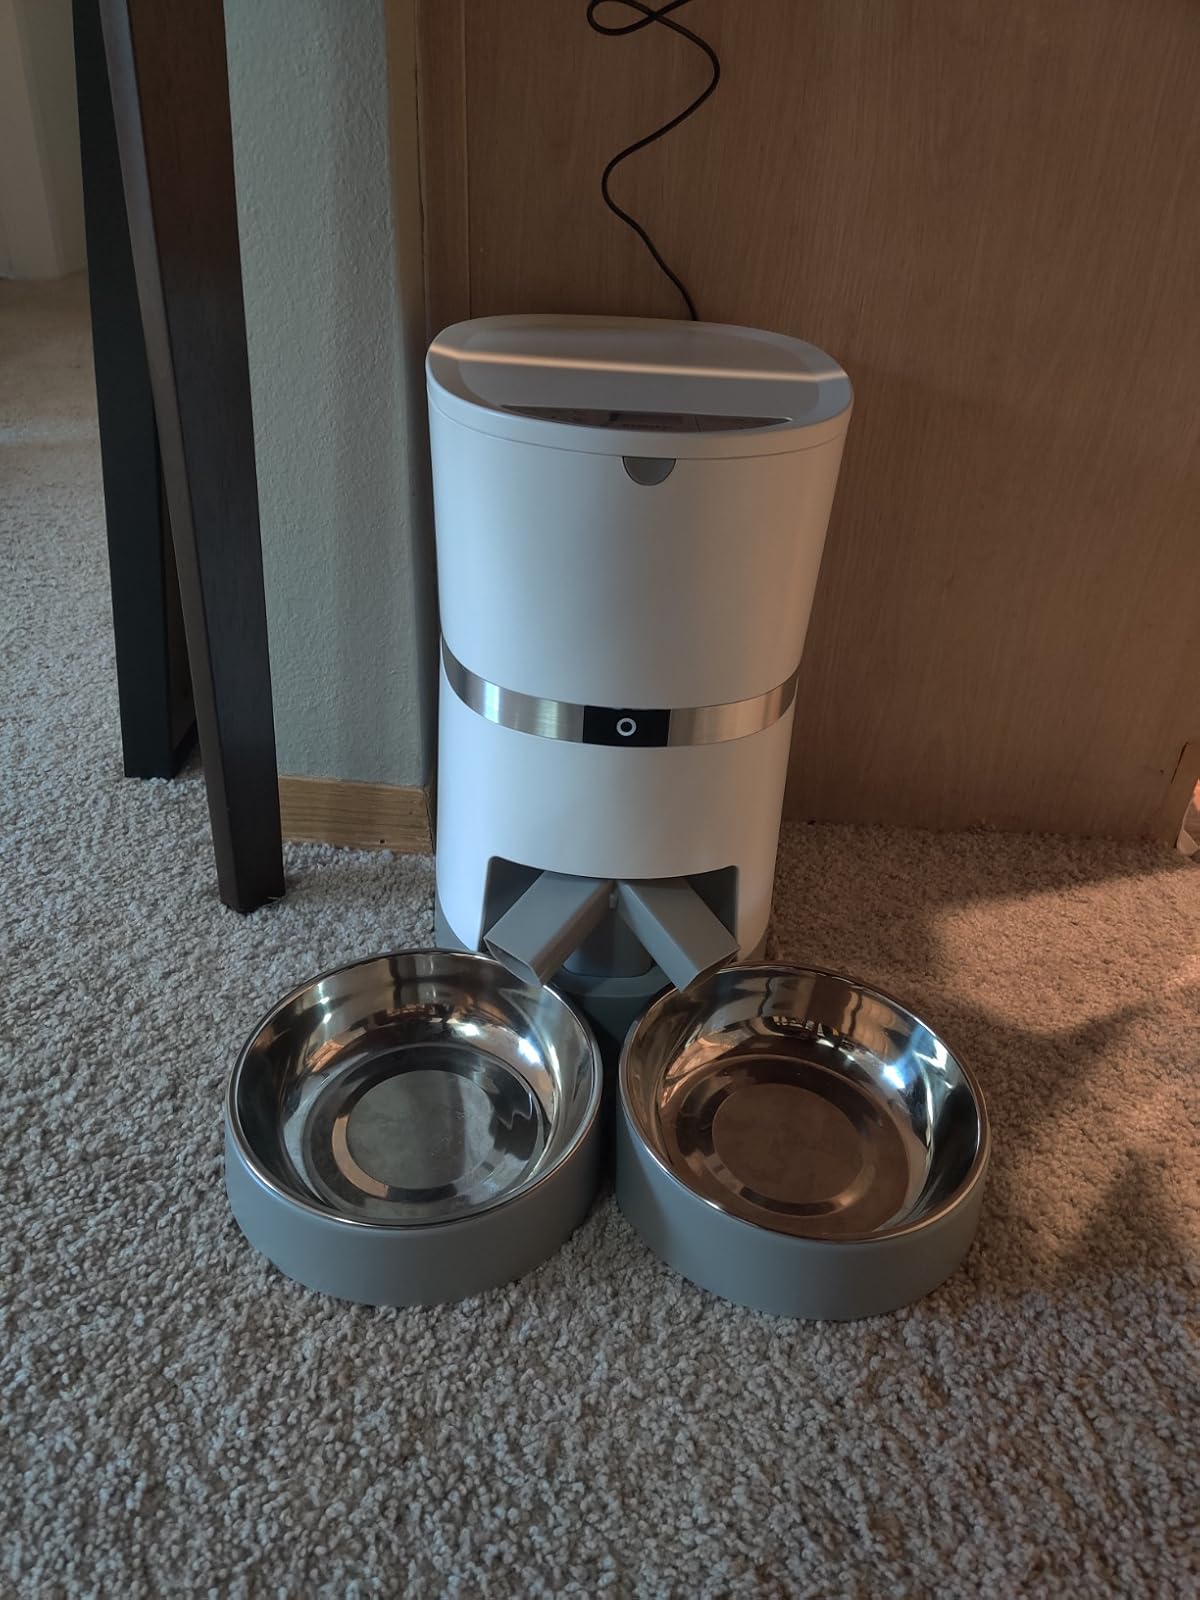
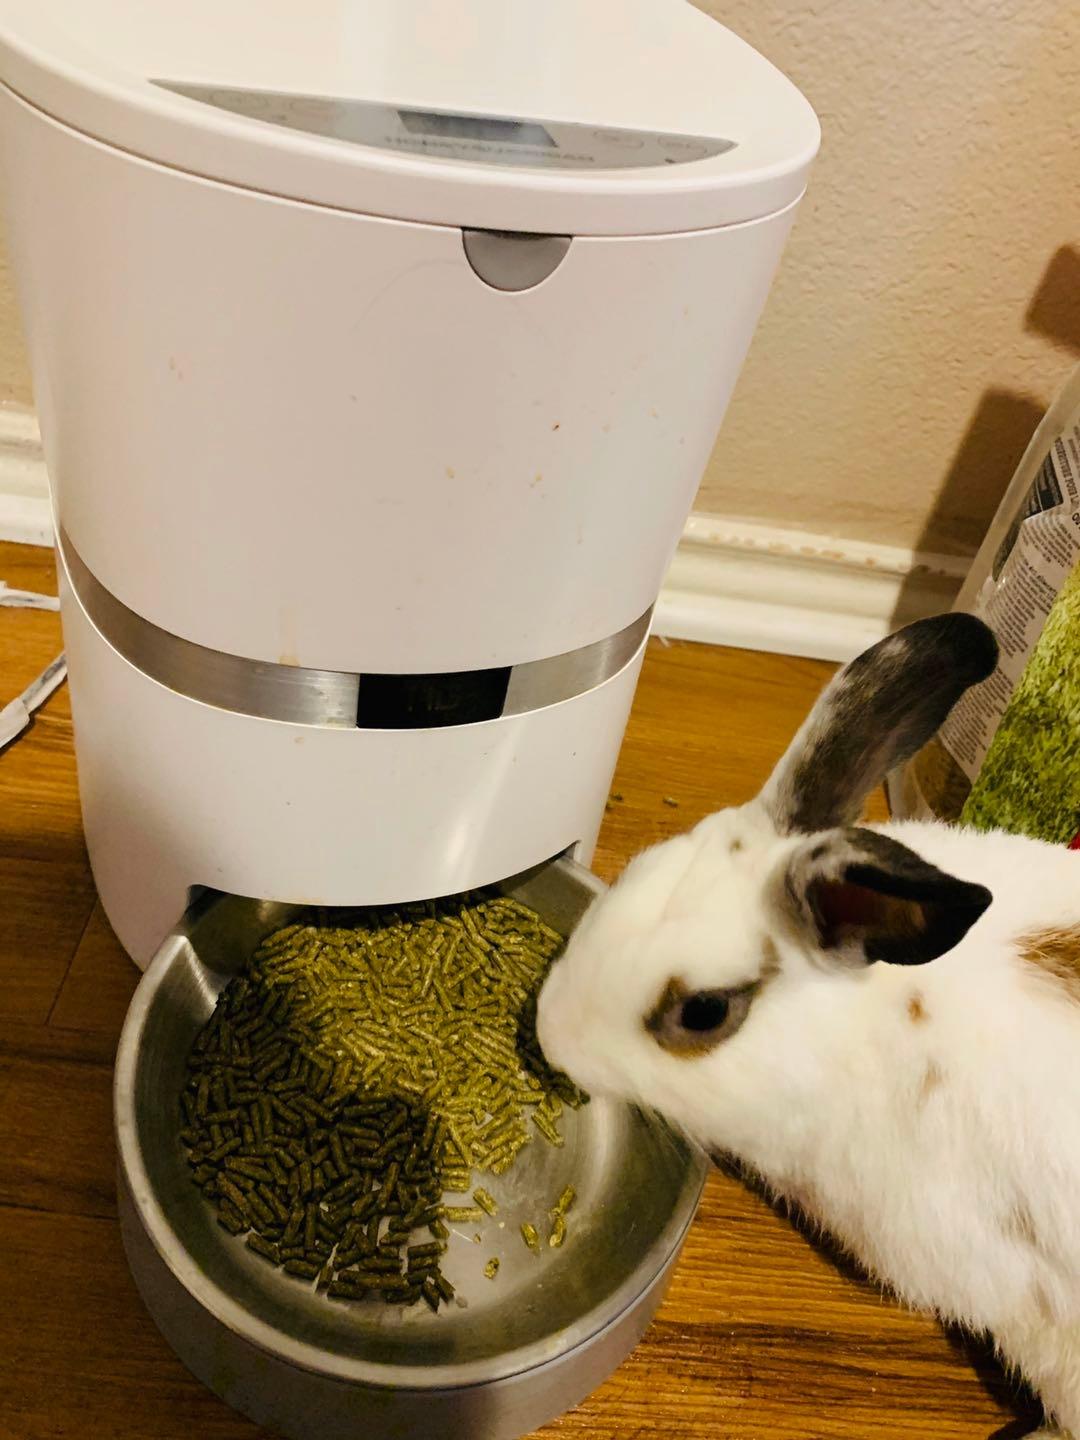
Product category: items_feeder
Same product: no